Chibiki Station

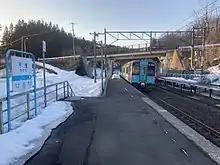
An Aomori-bound Aoimori 701 series set departing from Chibiki Station

The station is only served by trains operating on a local service between Aomori and Hachinohe. It is skipped by rapid express trains, including the "Shimokita" service operated jointly by JR East and the Aoimori Railway between Aomori and and the 560M train operated jointly by the Aoimori Railway and the Iwate Galaxy Railway between Aomori and . Passenger trains serve Chibiki Station just under 17 hours a day from 6:23am to 11:11pm. Trains depart from the station at an approximate hourly basis. In 2018, a daily average of 2 passengers boarded trains at Chibiki Station. In that year Chibiki Station was the least busy out of all the stations on the entire Aoimori Railway Line.